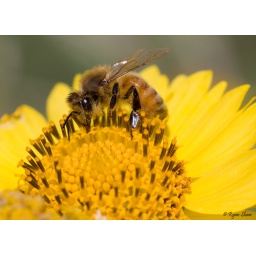
Bee Macro shot in the field behind the beach house at Maha'ulepu.